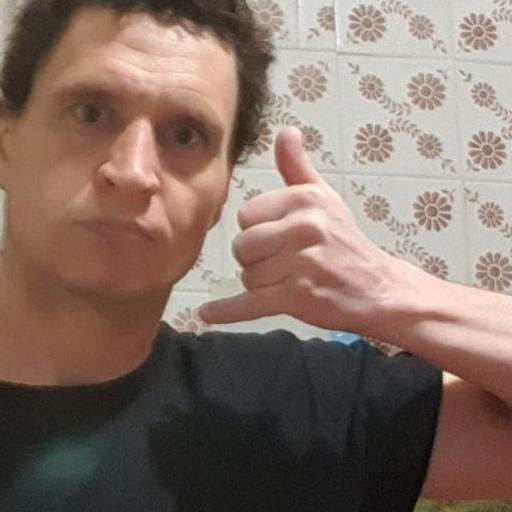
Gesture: call